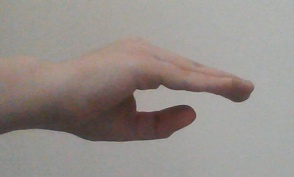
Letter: jeem